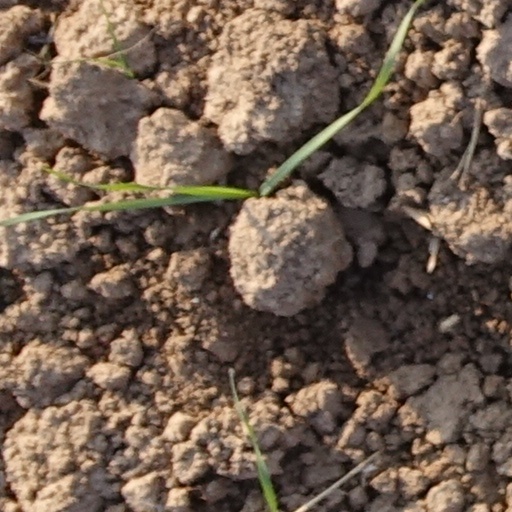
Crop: wheat